Gaddam Prasad Kumar

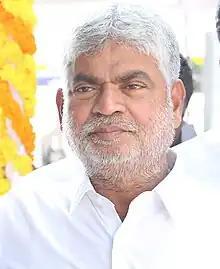

Gaddam Prasad Kumar is an Indian politician currently serving as the Speaker of the Telangana Legislative Assembly. He represents Vikarabad in the Telangana Legislative Assembly. He is a former Member of Andhra Pradesh Legislative Assembly. He belongs to Indian National Congress.